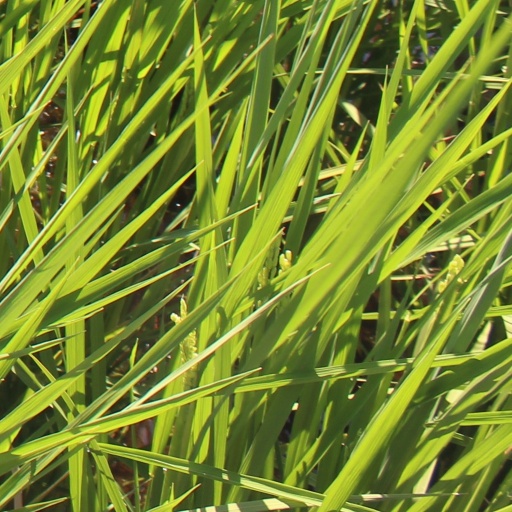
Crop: rice